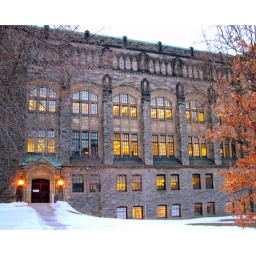
I liked the way the brilliant evening sky was reflected in the windows of this building.